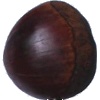
Label: chestnut